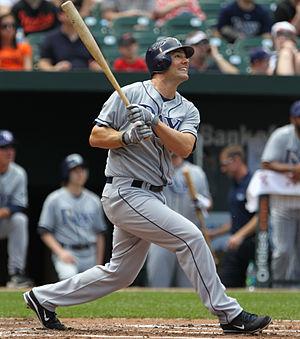
Casey John Kotchman est un joueur de premier but de la Ligue majeure de baseball qui évolue de 2004 à 2013.